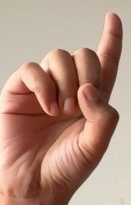
ASL sign: D